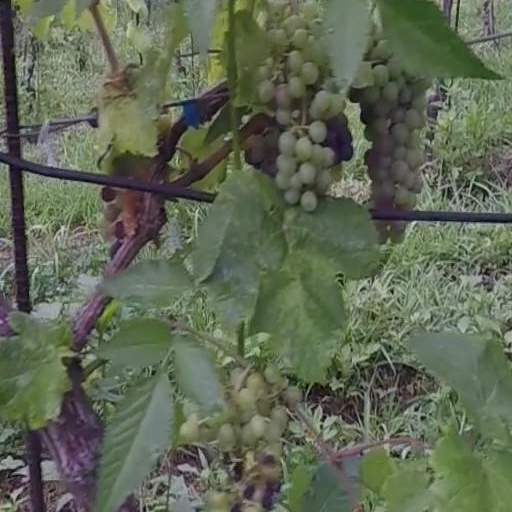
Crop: grape